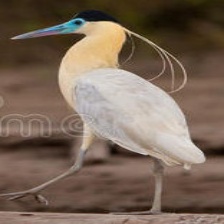
Species: CAPPED HERON
Scientific name: PILHERODIUS PILEATUS
ImageNet parent category: little_blue_heron